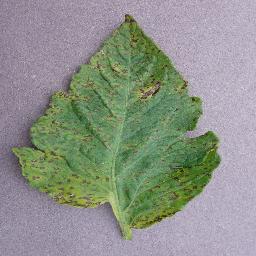
Label: Tomato___Septoria_leaf_spot